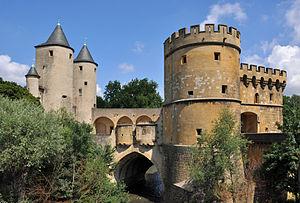
Metz (département de la Moselle, France): la Porte des Allemands
Ce tableau présente la liste de tous les monuments historiques classés ou inscrits dans la ville de Metz, Moselle, en France.
La porte des Allemands est une porte de ville fortifiée à l’est de Metz. Elle sert de pont sur la Seille du XIIIᵉ siècle au début du XXᵉ siècle. L’édifice est aujourd’hui le plus important vestige des remparts médiévaux messins et témoigne de l’évolution de l’architecture militaire de Metz au Moyen Âge.
Metz, la préfecture du département de la Moselle en France, a une histoire enregistrée datant de plus de 3000 ans. Pendant ce temps, elle fut successivement un oppidum celtique, une ville gallo-romaine importante, capitale mérovingienne du royaume d'Austrasie, lieu de naissance de la dynastie carolingienne, berceau du chant grégorien et l'une des plus anciennes républiques de l'ère commune en Europe. Ville importante située au cœur de l’Europe et au carrefour de différentes cultures, Metz a connu de diverses manières une intégration dans l’empire romain, la période de christianisation, les déprédations barbares, les guerres de religion, la Révolution française, la Révolution industrielle, une annexion à l'empire allemand et la seconde guerre mondiale.